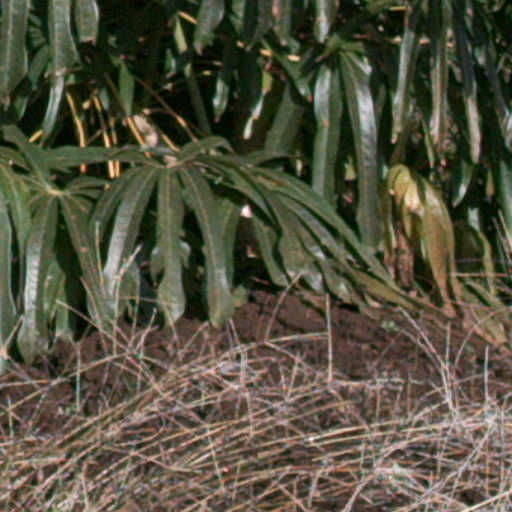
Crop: cassava